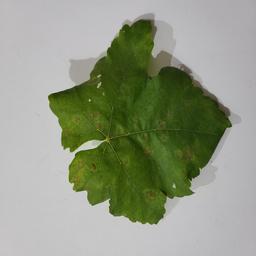
Label: Powdery Mildew